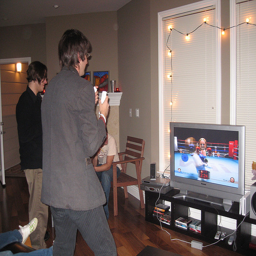
A person playing with an interactive gaming unit.
two people standing near one another with remotes
The men are playing a video game together in the room.
A group of people playing Nintendo Wii boxing.
Several people play a video game in a living room.